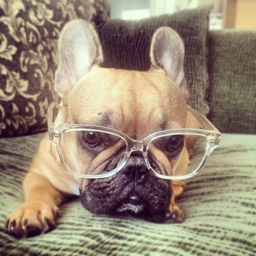
bring your dog on vacation with you !